Buddhism and psychology

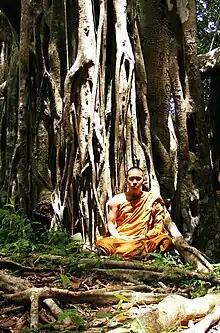
Meditating Buddhist monk in Khao Luang.

According to Padmal de Silva "Buddhist strategies represent a therapeutic model which treats the person as his/her agent of change, rather than as the recipient of externally imposed interventions." Silva argues that the Buddha saw each person responsible for their own personal development and considers this as being similar to the humanistic approach to psychology. Humanistic psychotherapy places much emphasis on helping the client achieve self-actualization and personal growth (e.g. Maslow).